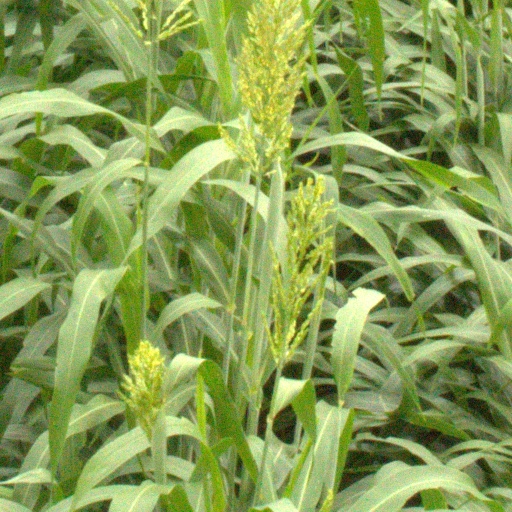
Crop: sorghum